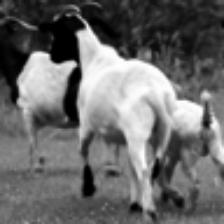
Label: NonHuman